Ulf Stolterfoht

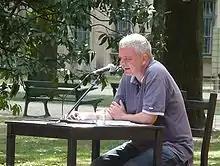
Ulf Stolterfoht at a reading at the Erlanger Poetenfest (Erlangen poets' festival) 2009

Ulf Stolterfoht (born 8 June 1963 in Stuttgart) is a German writer.